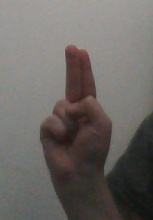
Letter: taa